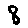
Label: 8